Pahiram ng Isang Ina

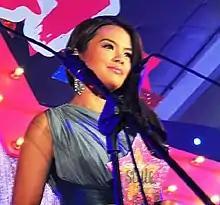
An image of Bea Binene.

According to AGB Nielsen Philippines' Mega Manila household television ratings, the pilot episode of earned a 14.4% rating. The final episode scored a 21.7% rating.